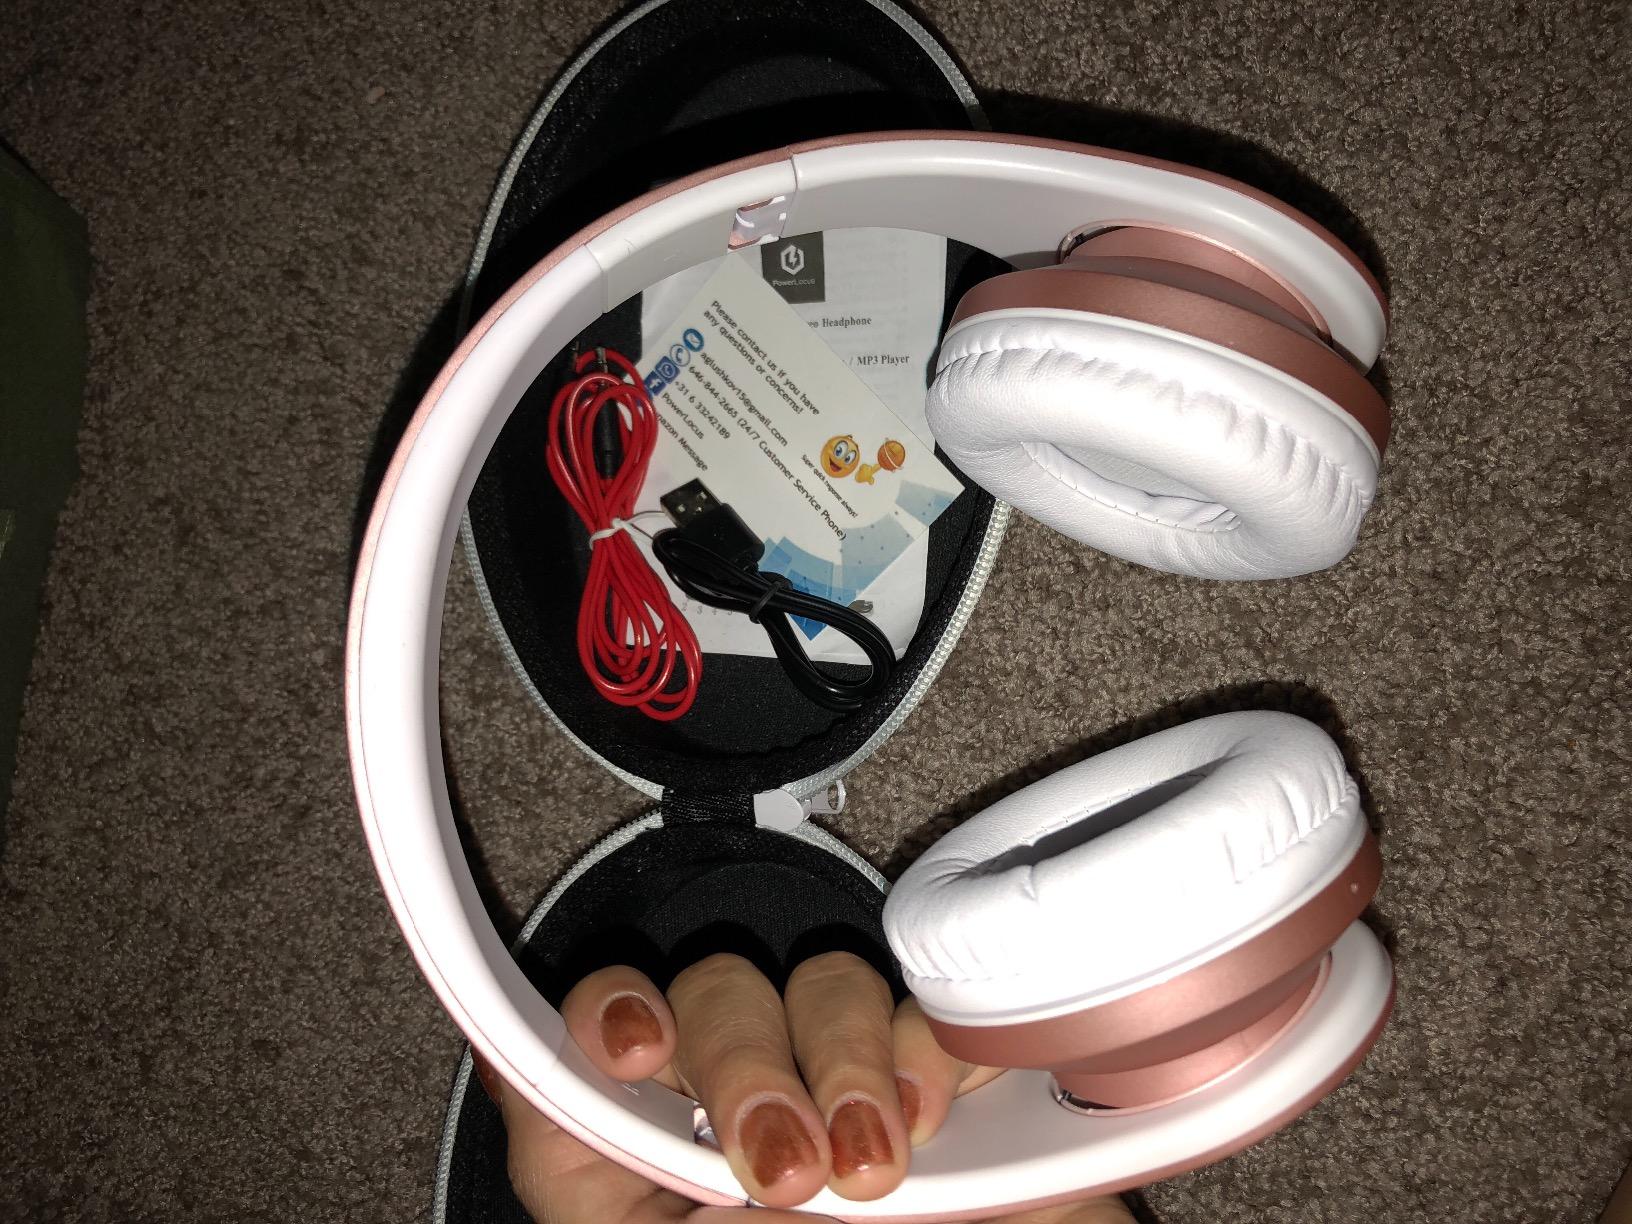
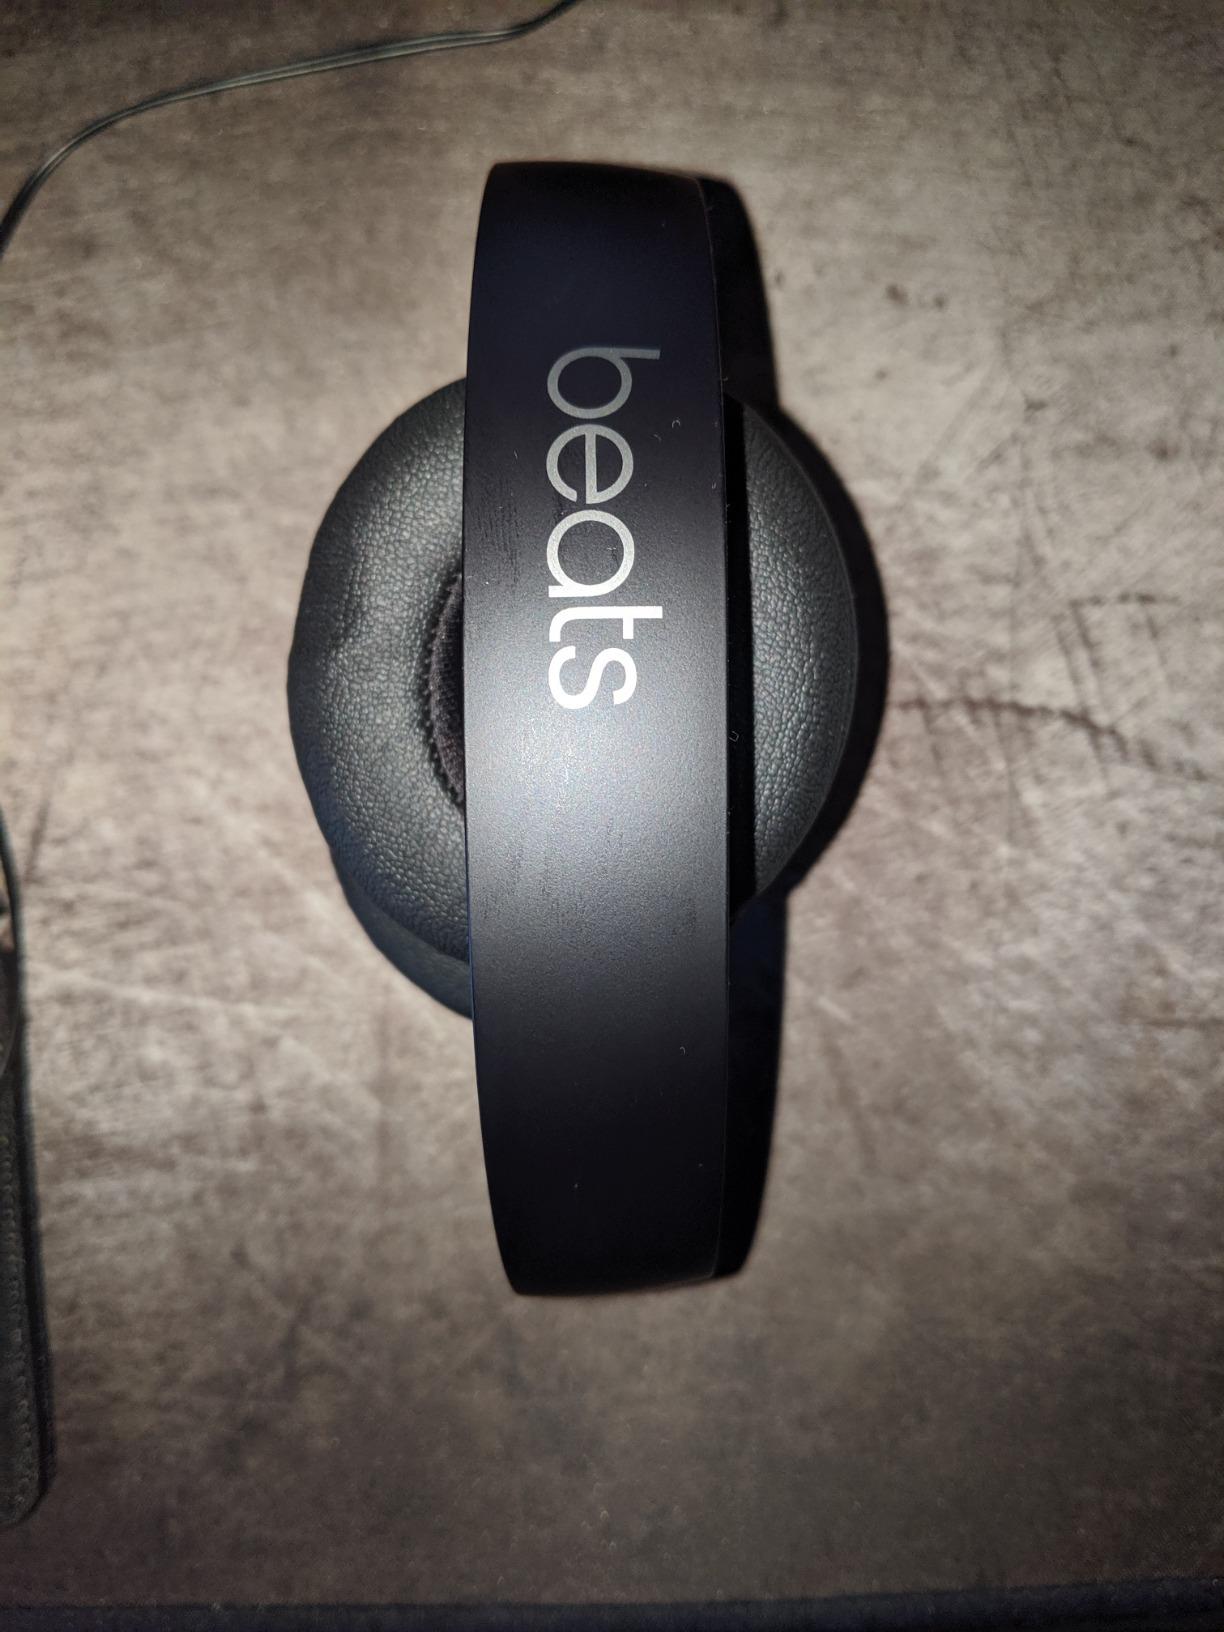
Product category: headphones
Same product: no